Khalid ibn al-Walid training camp

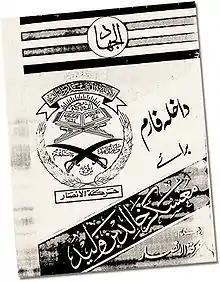
Application form from the Khalid bin Whalid training camp.

The Khalid Bin Whalid training camp was an Afghan training camp providing military training in the 1990s.